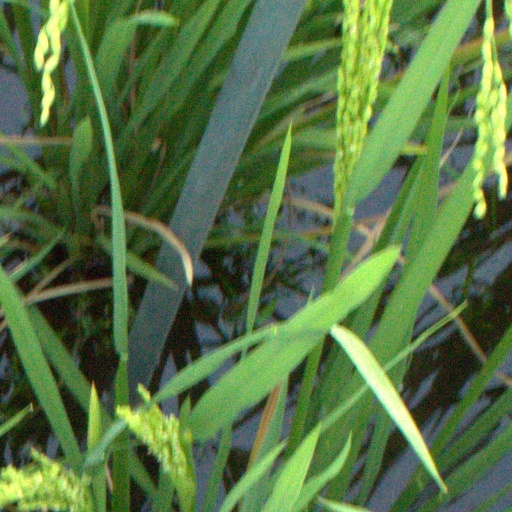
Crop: rice